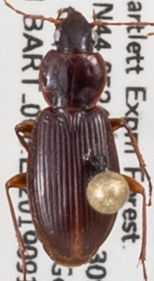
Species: Synuchus impunctatus
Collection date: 2019-09-18
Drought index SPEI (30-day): -0.226
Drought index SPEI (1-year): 1.01
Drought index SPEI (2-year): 0.6652